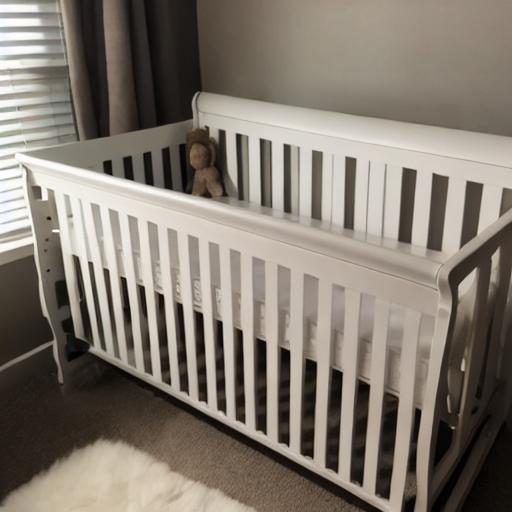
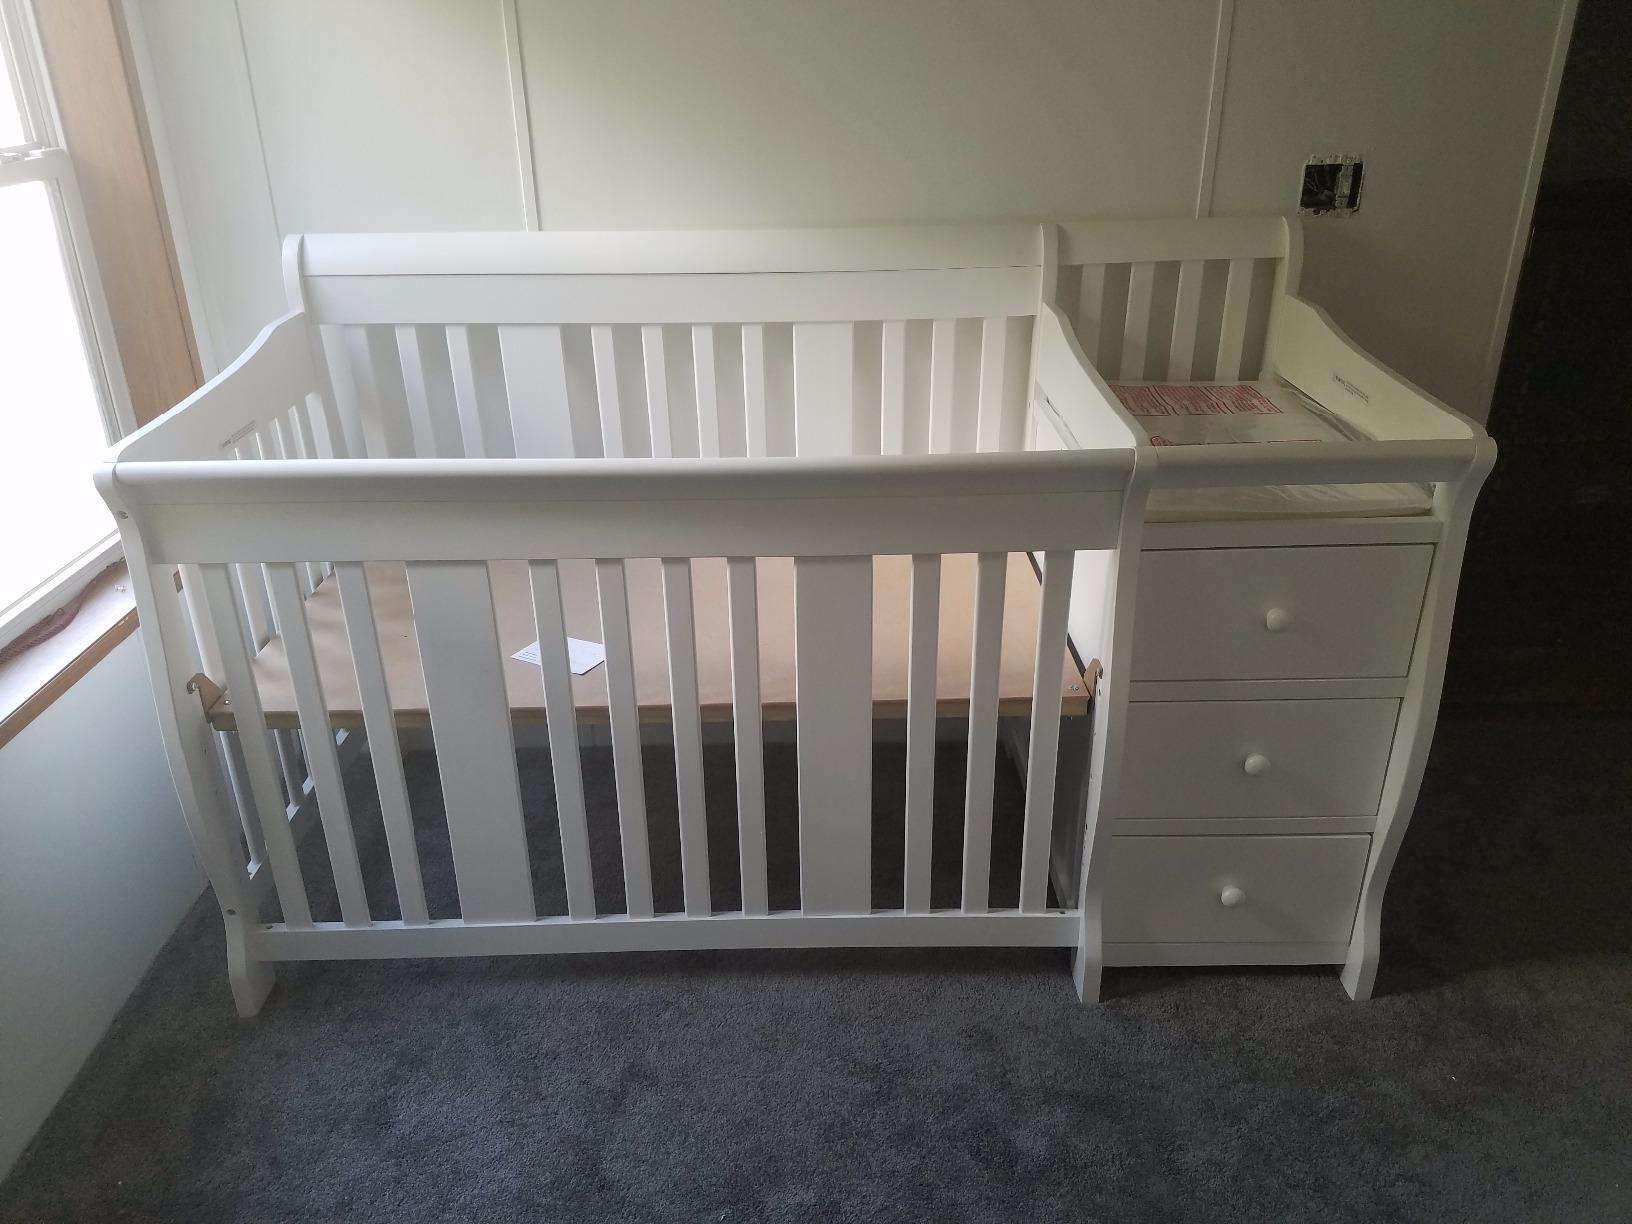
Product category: products_crib
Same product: no